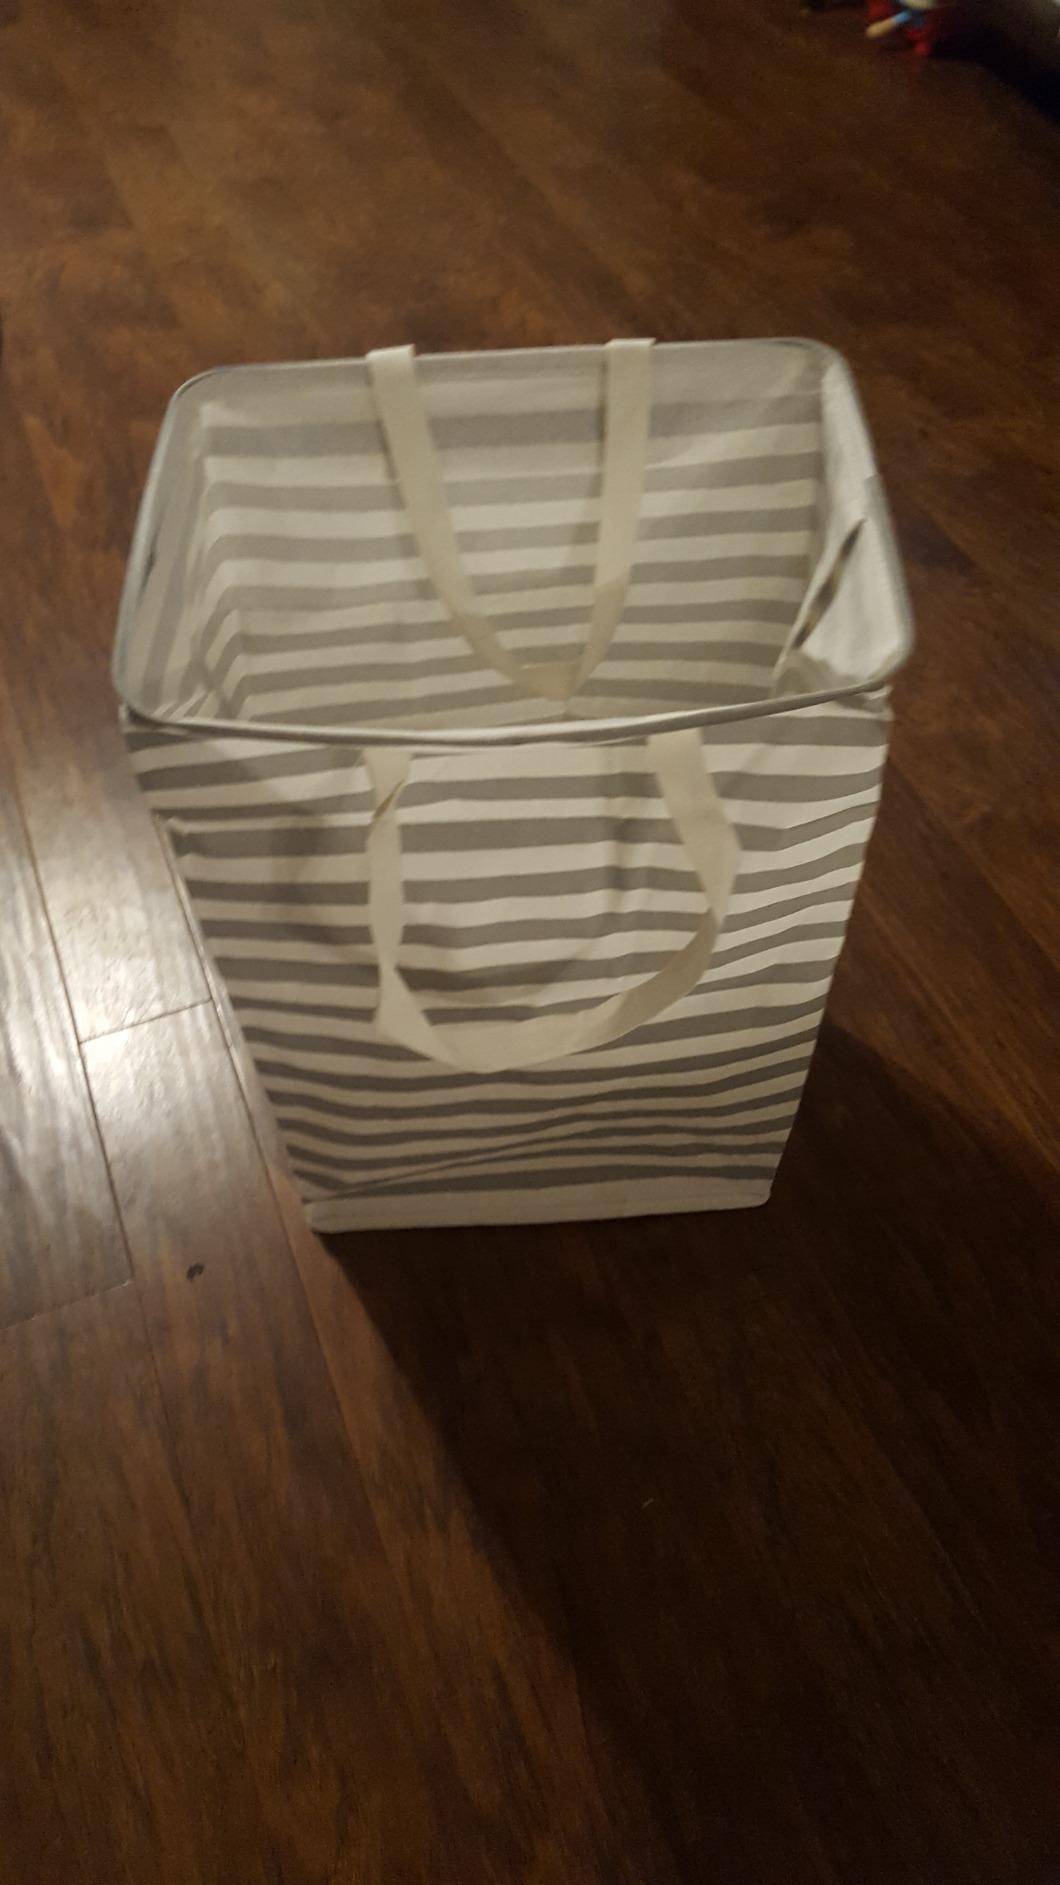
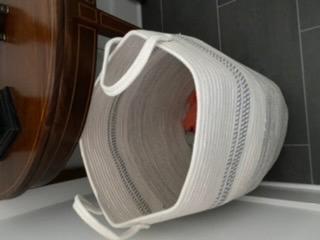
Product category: items_hamper
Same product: no